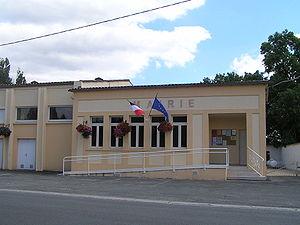
mairie de Guimps
Guimps est une commune du sud-ouest de la France, située dans le département de la Charente.